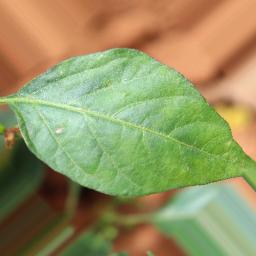
Label: healthy